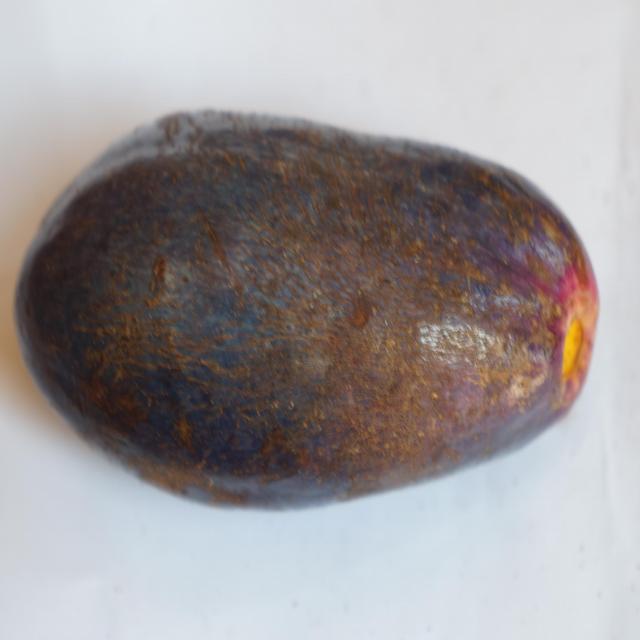
Plum grade: unaffected